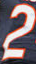
Number: 2